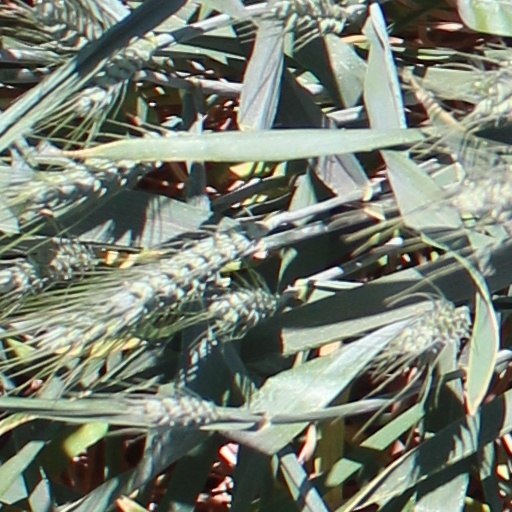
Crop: wheat